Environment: real
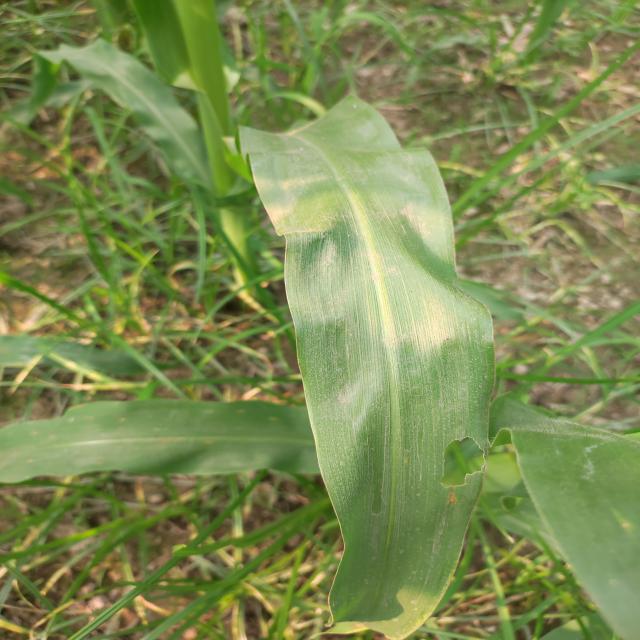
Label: fall_armyworm